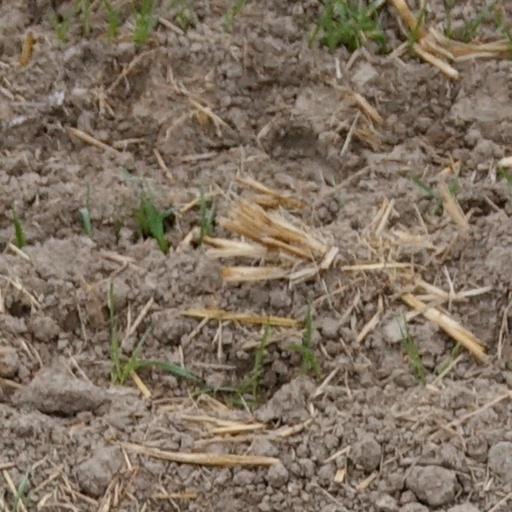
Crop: wheat